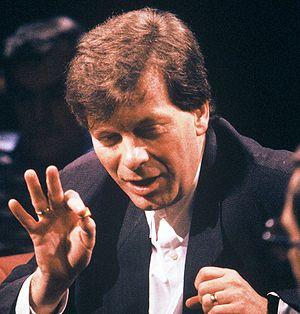
Anthony Wilson, dit Tony Wilson, né le 20 février 1950 à Salford et mort le 10 août 2007 à Manchester, est un animateur et journaliste musical de radio et de télévision britannique, également producteur de musique et manager de nightclub. Il est le co-fondateur du label Factory Records.